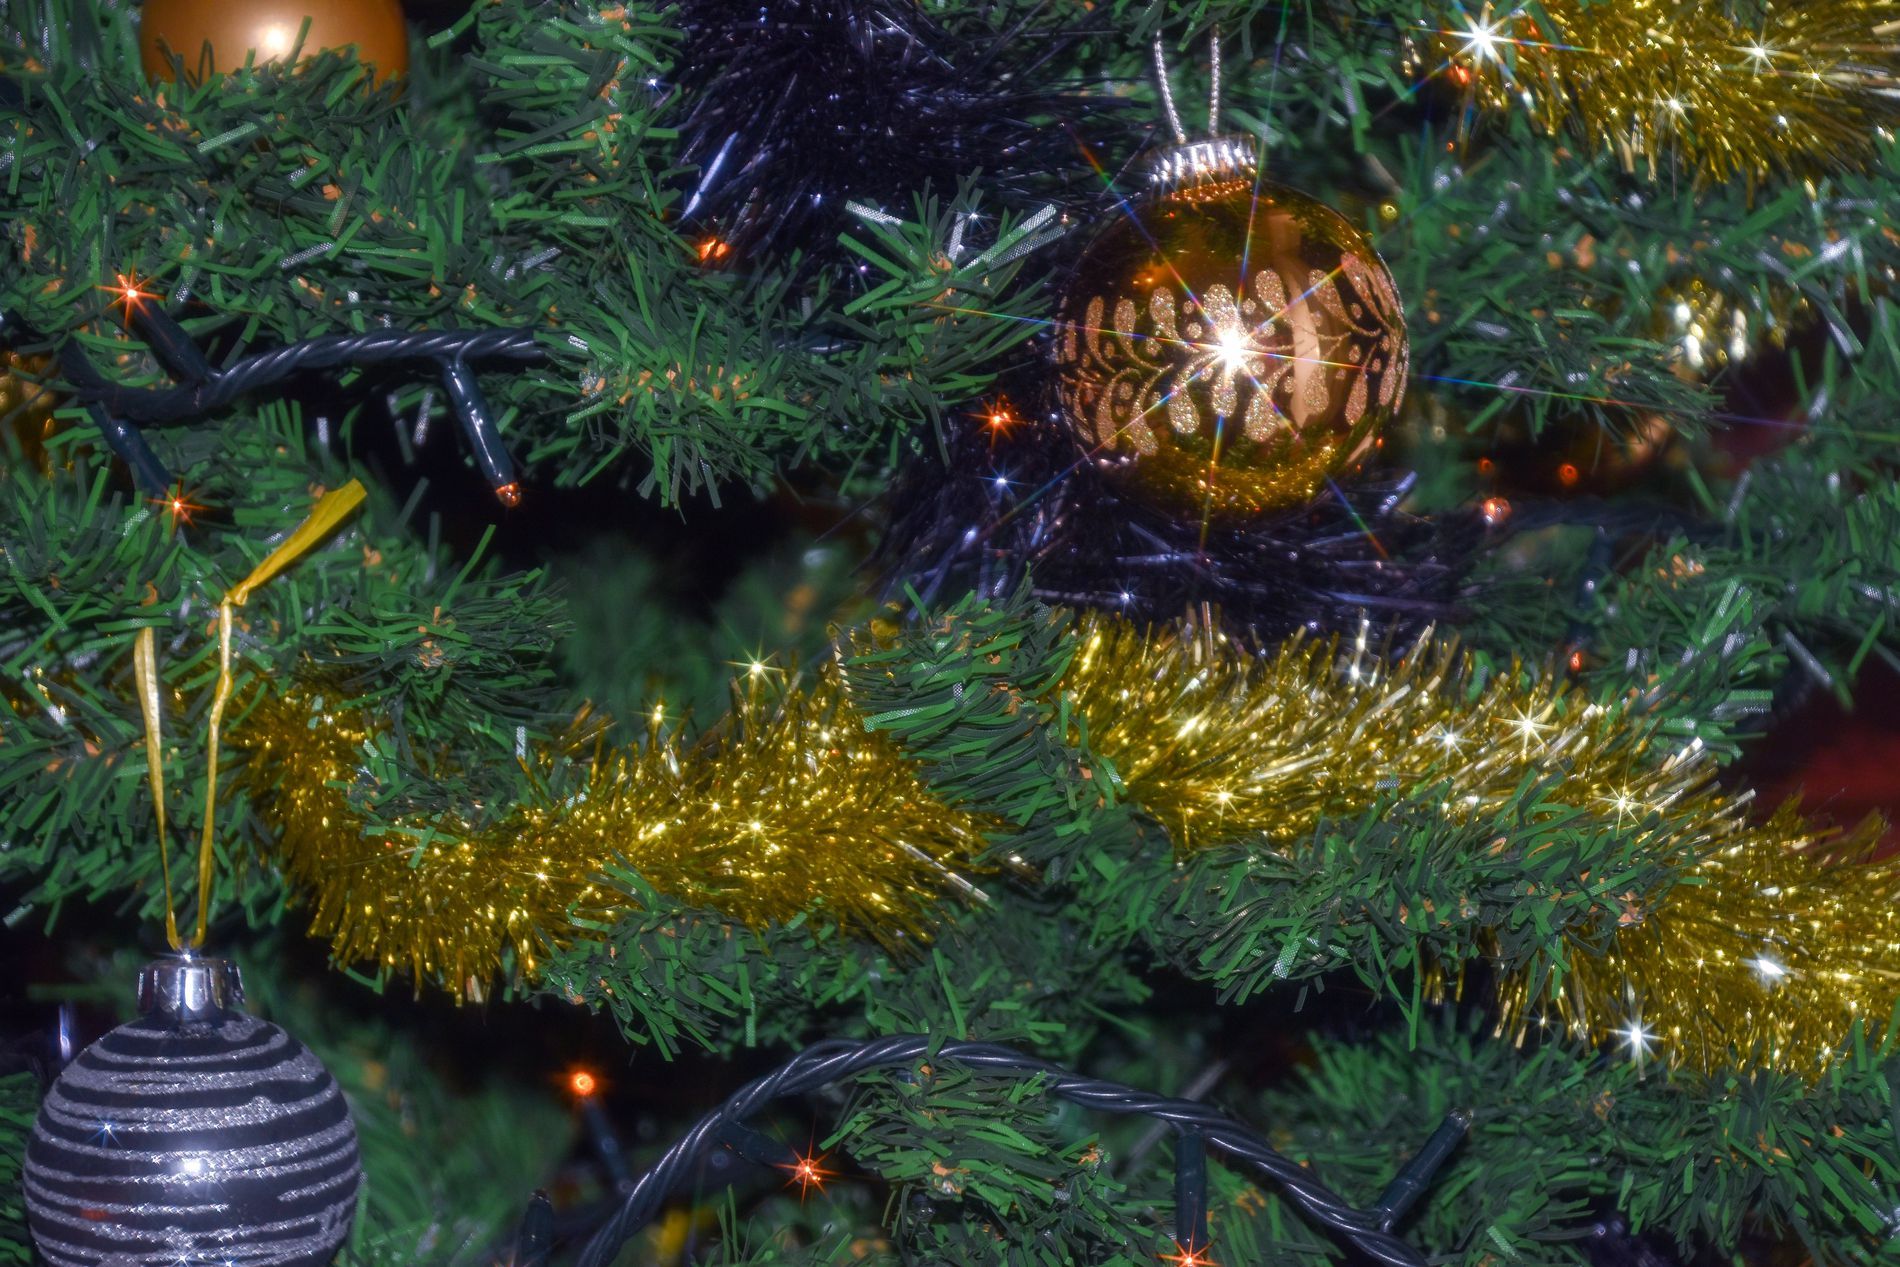
Christmas tree
The image shows a decorated Christmas tree with green needles, adorned with golden tinsel and multiple ornaments.
The eye-level photograph showcases a decorated Christmas tree with green needles, golden tinsel, and various ornaments.
The color palette includes gold, green, and blue. The mood is festive and joyful.
Labels: Christmas, Christmas Decorations, Christmas Tree, Christmas Tree Ornaments, Festival, Plant, Tree, Accessories, Pine
Camera: NIKON CORPORATION NIKON D3500
Lens: 18.0-270.0 mm f/3.5-6.3
Aperture: F5.6
Exposure: 1/30 sec
ISO: 200
Focal length: 92.0 mm